Umiak

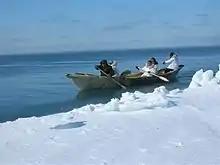
An expedition in Alaska

Although the usage of the umiak and the kayak has died out in most areas of the Arctic it is still very much a part of life in the Yupik and Inupiat whaling villages of Alaska. The boat must be hauled on a sled pulled by snowmobile over very rough trails cut through the ice ridges to locations where there are open leads in the ice pack, where it is used to catch whales.